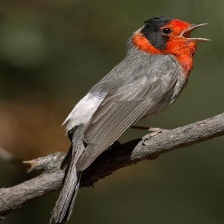
Species: RED FACED WARBLER
Scientific name: CARDELLINA RUBRIFRONS